United States Department of the Treasury

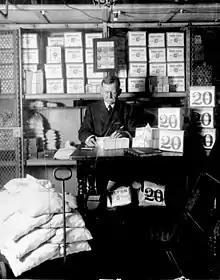
A Treasury Department official surrounded by packages of newly minted currency, counting and wrapping dollar bills in Washington, D.C. in 1907

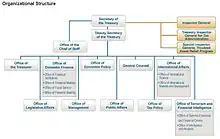
The organizational structure of the U.S. Department of the Treasury

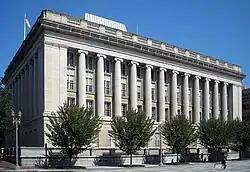
The Office of Foreign Assets Control, the Treasury Library, and the main branch of the Treasury Department Federal Credit Union in the Freedman's Bank Building in Washington, D.C.

With respect to the estimation of revenues for the executive branch, Treasury serves a purpose parallel to that of the Office of Management and Budget for the estimation of spending for the executive branch, the Joint Committee on Taxation for the estimation of revenues for Congress, and the Congressional Budget Office for the estimation of spending for Congress.